Perenelle Flamel

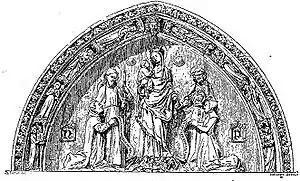
Portal of the church of Saint Jacques de la Boucherie, funded by Nicolas and Perrenelle Flamel in 1389, on which they are both depicted (kneeling down at left and right)

Perenelle Flamel (October 13, 1320 – 1397) was the wife of the famous 14th-century scribe Nicolas Flamel. She was a generous benefactress who invested her wealth in churches and hostels and commissioned religious sculptures. Due to legends which first appeared in the 17th century, she has since developed a reputation as a successful alchemist. Like her husband, Perenelle has had a street in Paris, France named after her, Rue Pernelle.